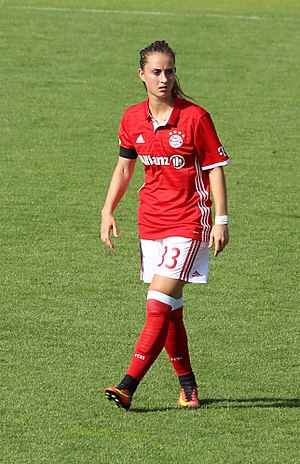
Sara Däbritz
Däbritz med Bayern München i 2016
Sara Ilonka Däbritz er en kvindelig tysk fodboldspiller, der spiller som midtbanespiller for Paris Saint-Germain Féminine i Division 1 Féminine og Tysklands kvindefodboldlandshold. Hun har tidligere optrådt for diverse ungdomslandshold for Tyskland.